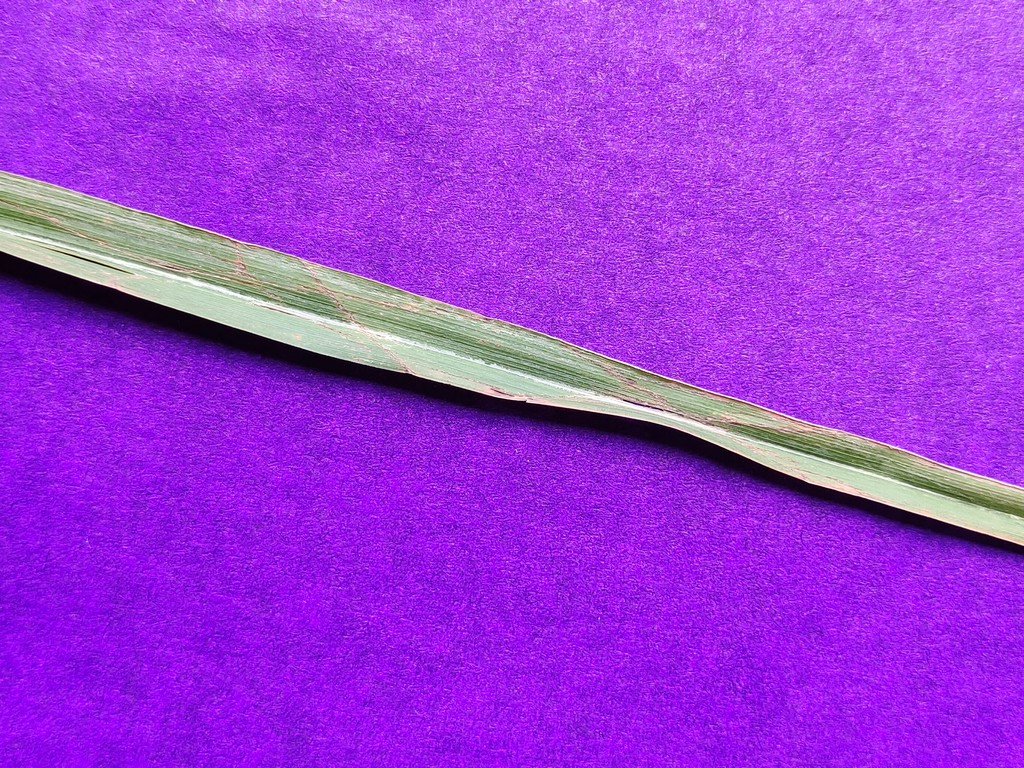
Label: Unhealthy